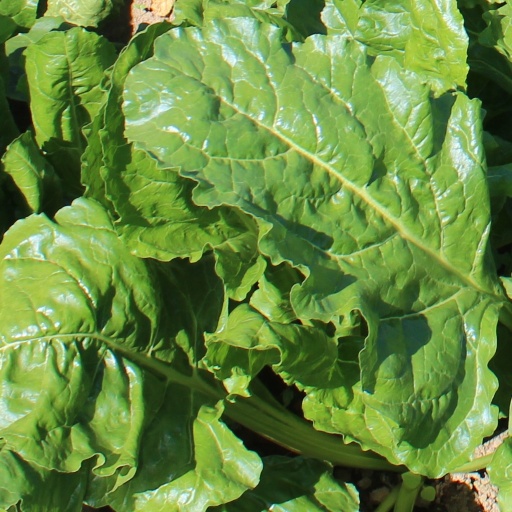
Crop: sugar beet